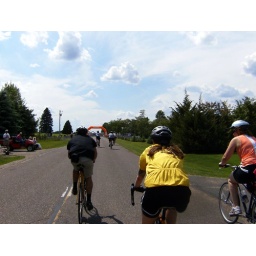
A giant orange staple in the road announced the end of 147.2 miles.